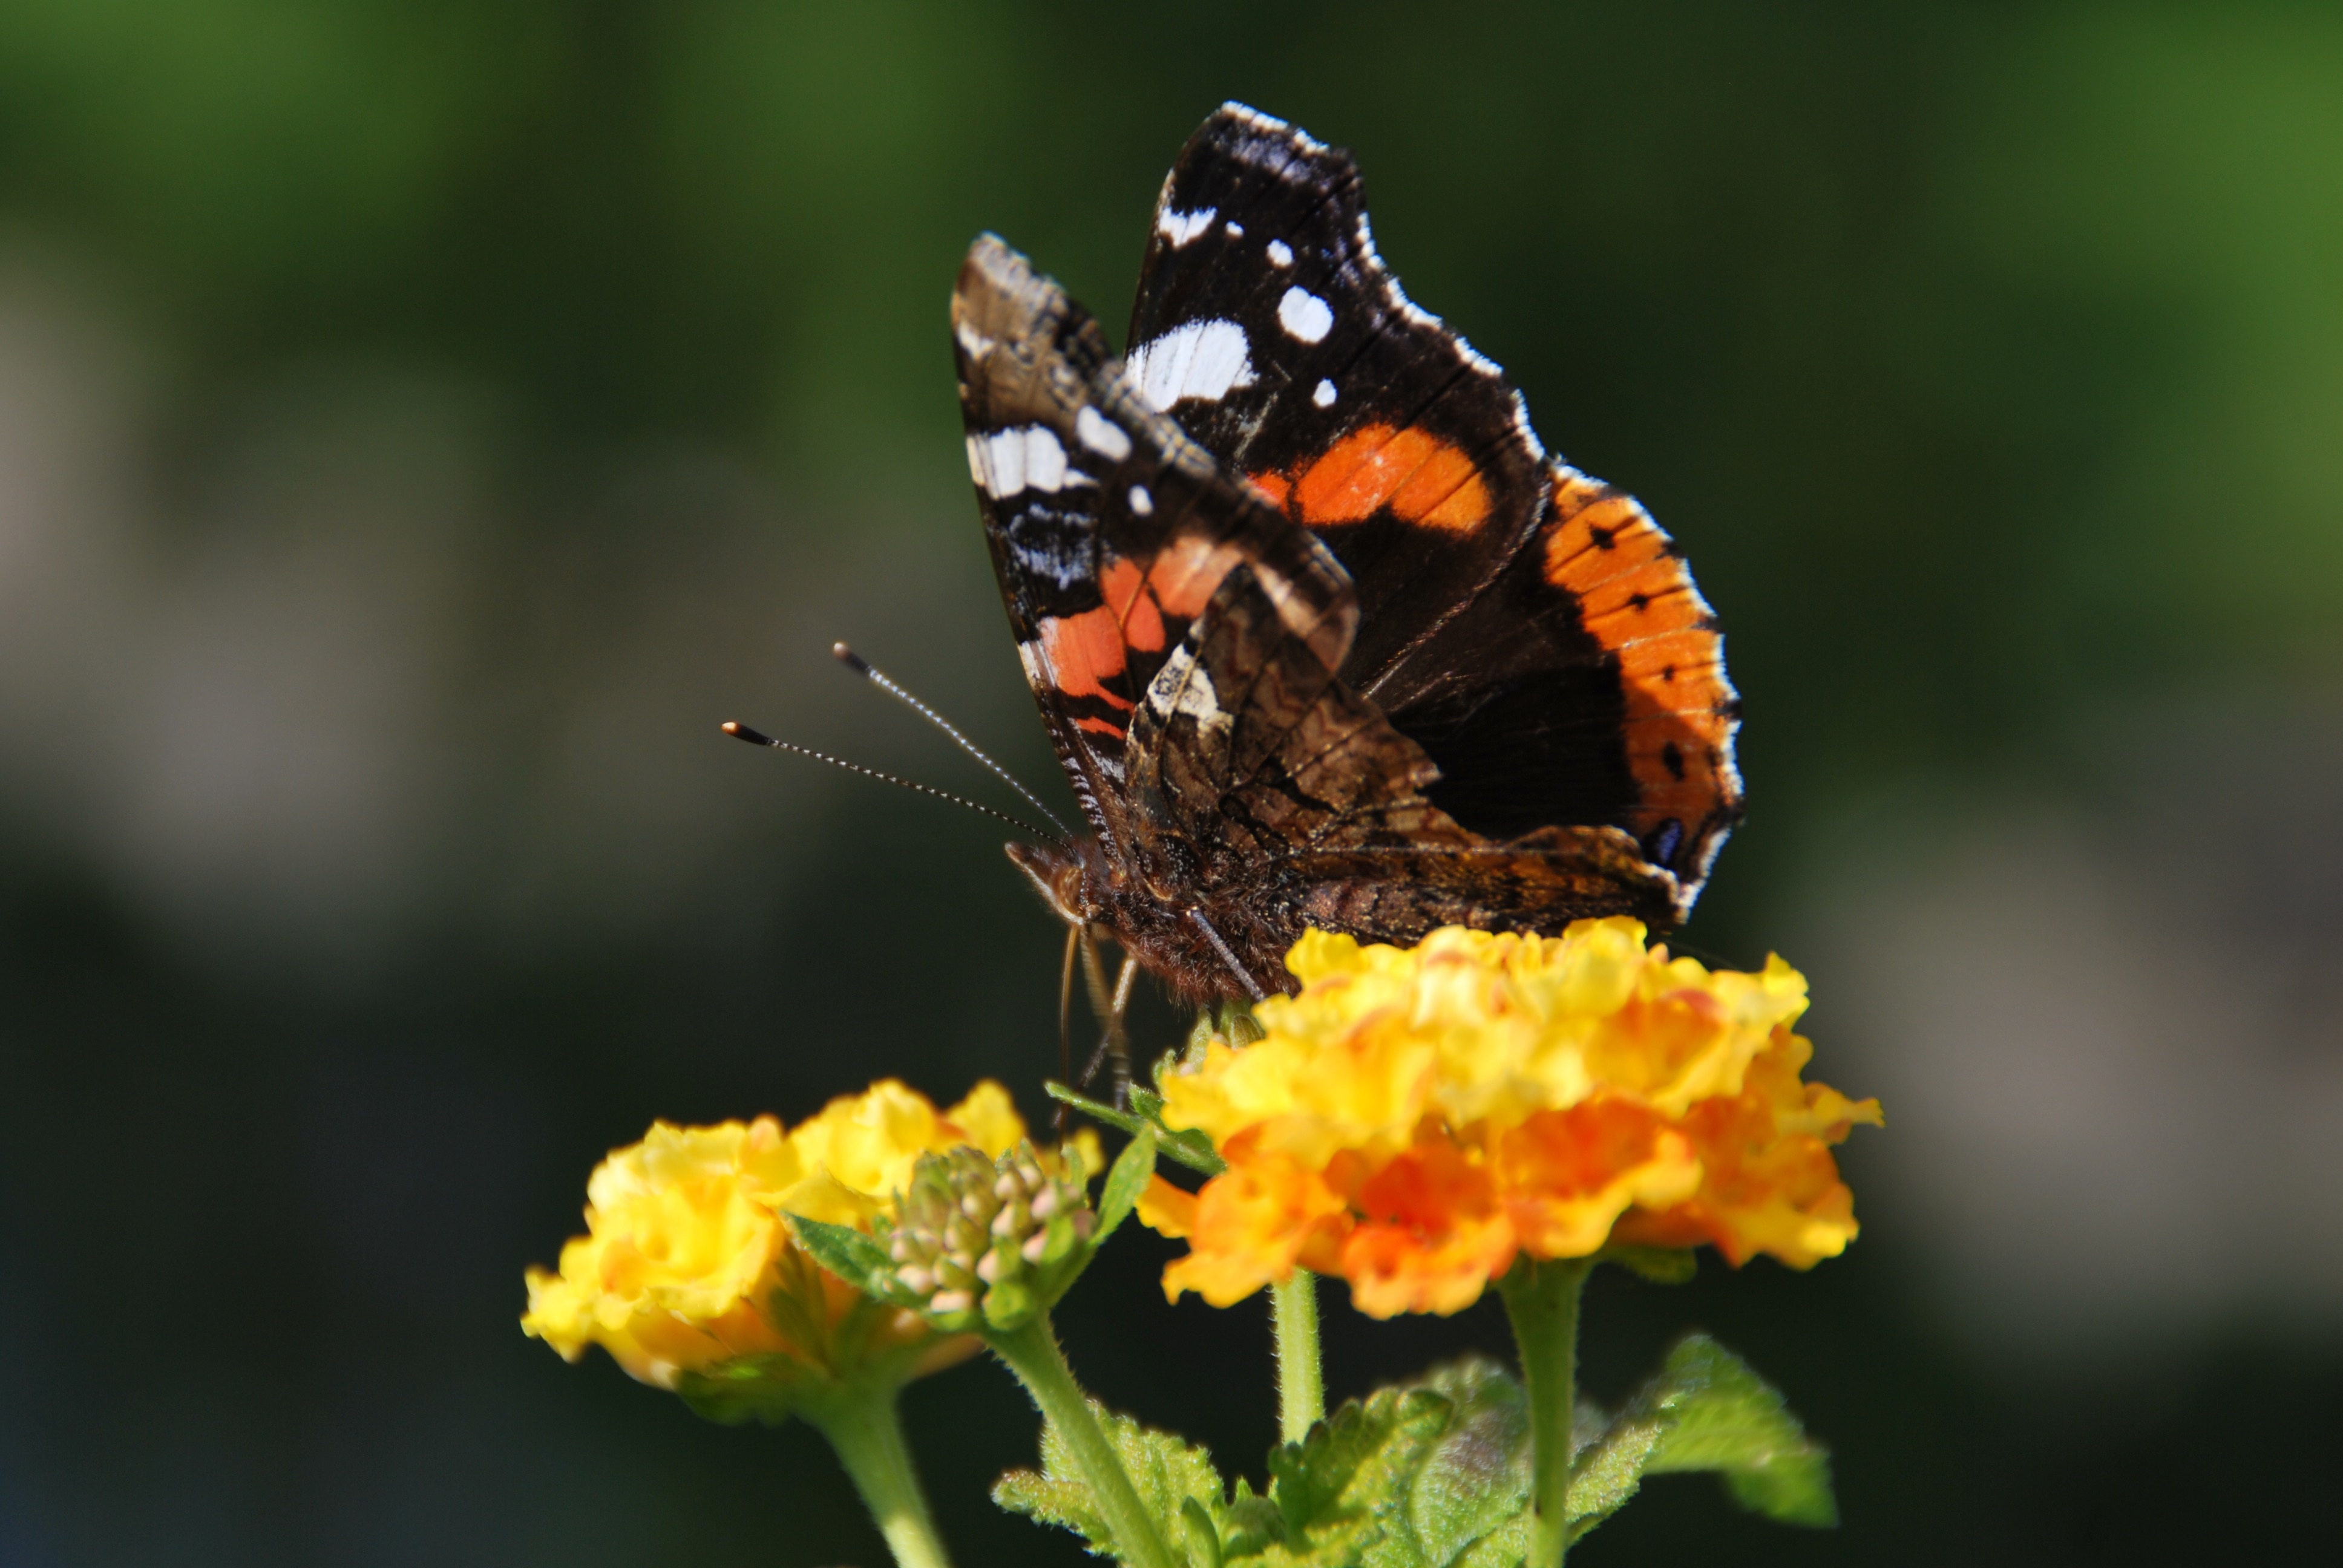
nature, flower, insect, macro, butterfly, flora, fauna, invertebrate, monarch butterfly, nectar, macro photography, arthropod, pollinator, moths and butterflies, lycaenid